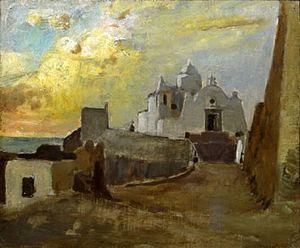
Vincenzo Cabianca, est un peintre italien du mouvement des Macchiaioli au XIXᵉ siècle.